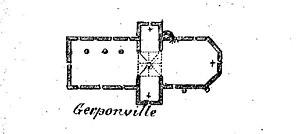
Plan de l'église
Gerponville est une commune française située dans le département de la Seine-Maritime en région Normandie.